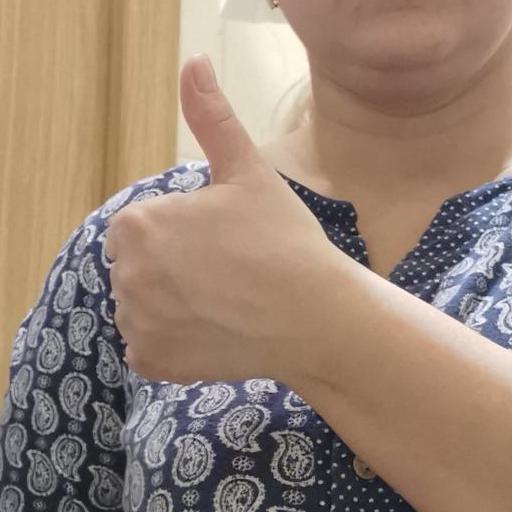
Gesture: like